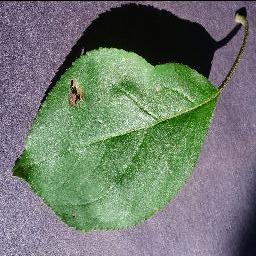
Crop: apple
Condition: black_rot